Jerzy Żuławski

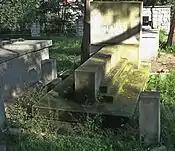
Grave, Dębica, Poland

By the end of 1901, Żuławski had largely abandoned teaching and devoted himself entirely to traveling and writing, including the completion of the first volume of his "" about a tragically ill-fated Moon expedition, "On the Silver Globe", which has as its final words, "Pisałem w Krakowie, w zimie 1901–2" ("I wrote in Kraków in the winter of 1901–2"). Following common practice of the period, the novel was written in installments, each of which was published, upon completion, in the literary journal "Głos Narodu" ("The Voice of the Nation") between December 1901 and April 1902 and subsequently appeared in re-edited form as a 1903 book in Lwów.